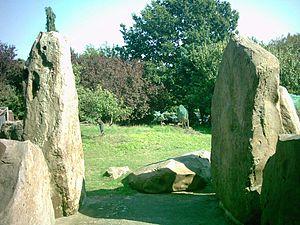
Cette liste non exhaustive recense les principaux sites mégalithiques du Kent.